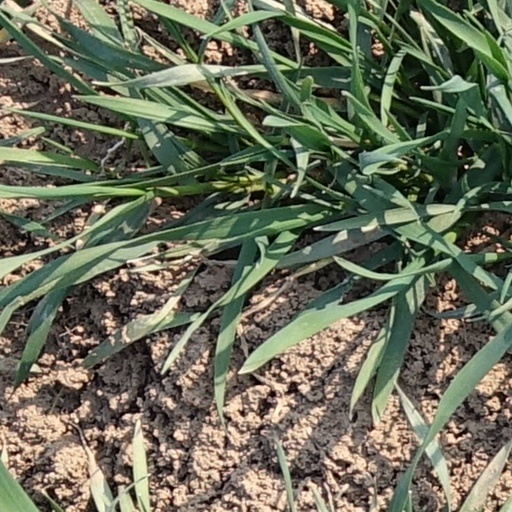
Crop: wheat